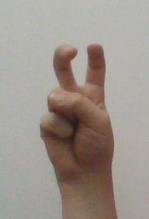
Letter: toot